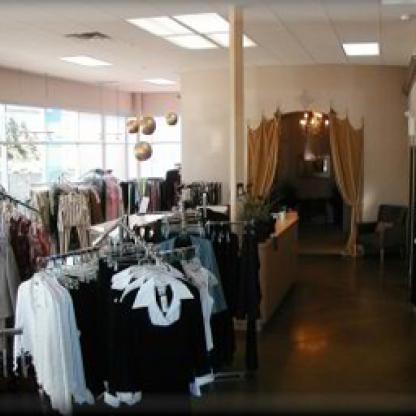
Scene: Indoor